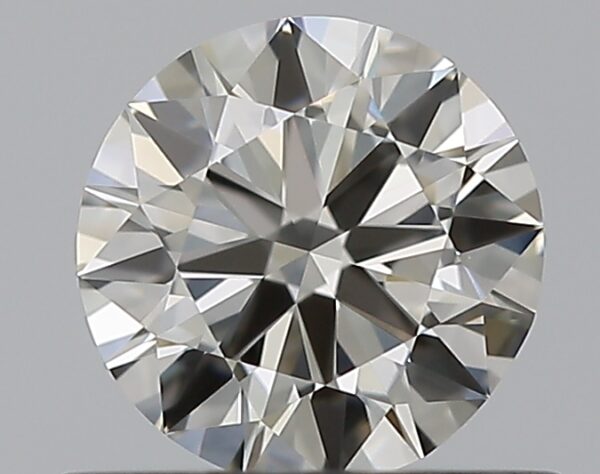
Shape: round
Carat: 0.5
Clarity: VVS2
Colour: J
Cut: VG
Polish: EX
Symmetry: VG
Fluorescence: N
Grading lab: GIA
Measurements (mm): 5.07 x 5.13 x 3.06